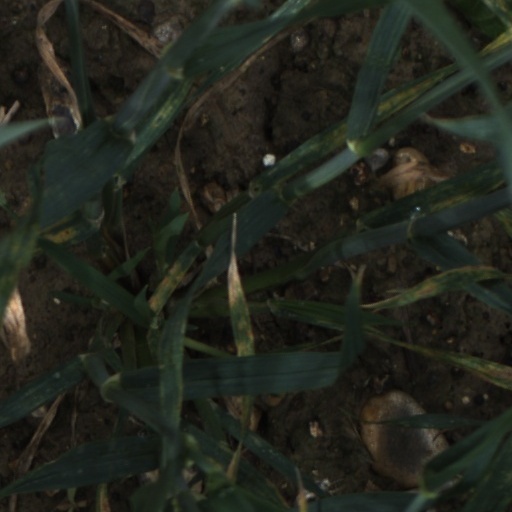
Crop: wheat